Marie-Anne de Cupis de Camargo

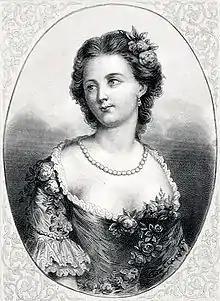
1880 image of de Camargo

Marie Anne de Cupis de Camargo (15 April 1710 in Brussels – 28 April 1770 in Paris), sometimes known simply as La Camargo, was a French dancer. The first woman to execute the "entrechat quatre", Camargo was also allegedly responsible for two innovations in ballet as she was one of the first dancers to wear slippers instead of heeled shoes, and, while there is no evidence that she was the first woman to wear the short calf-length ballet skirt, the now standardized ballet tights, she did help to popularize these. She is said to have been as strong as the male dancers.